Candler College and Colegio Buenavista

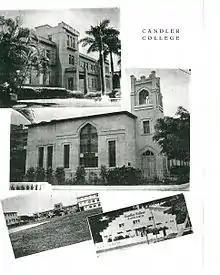
Buildings of Candler College

These schools intended to provide bilingual education in Spanish and English, based on the Christian faith. They offered from the pre-school level until finishing high school to Cuban children and youth, as part of the mission of the church on the island.